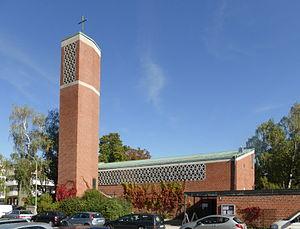
Au-Haidhausen est un des vingt-cinq secteurs de la ville allemande de Munich.